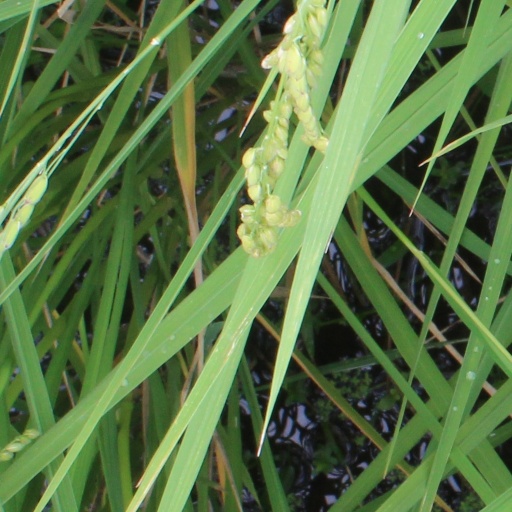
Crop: rice